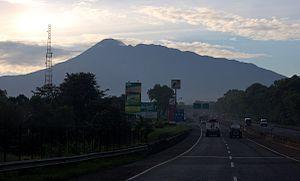
Le Pangrango est un stratovolcan endormi situé dans l'arc de la Sonde, dans la province de Java occidental en Indonésie.